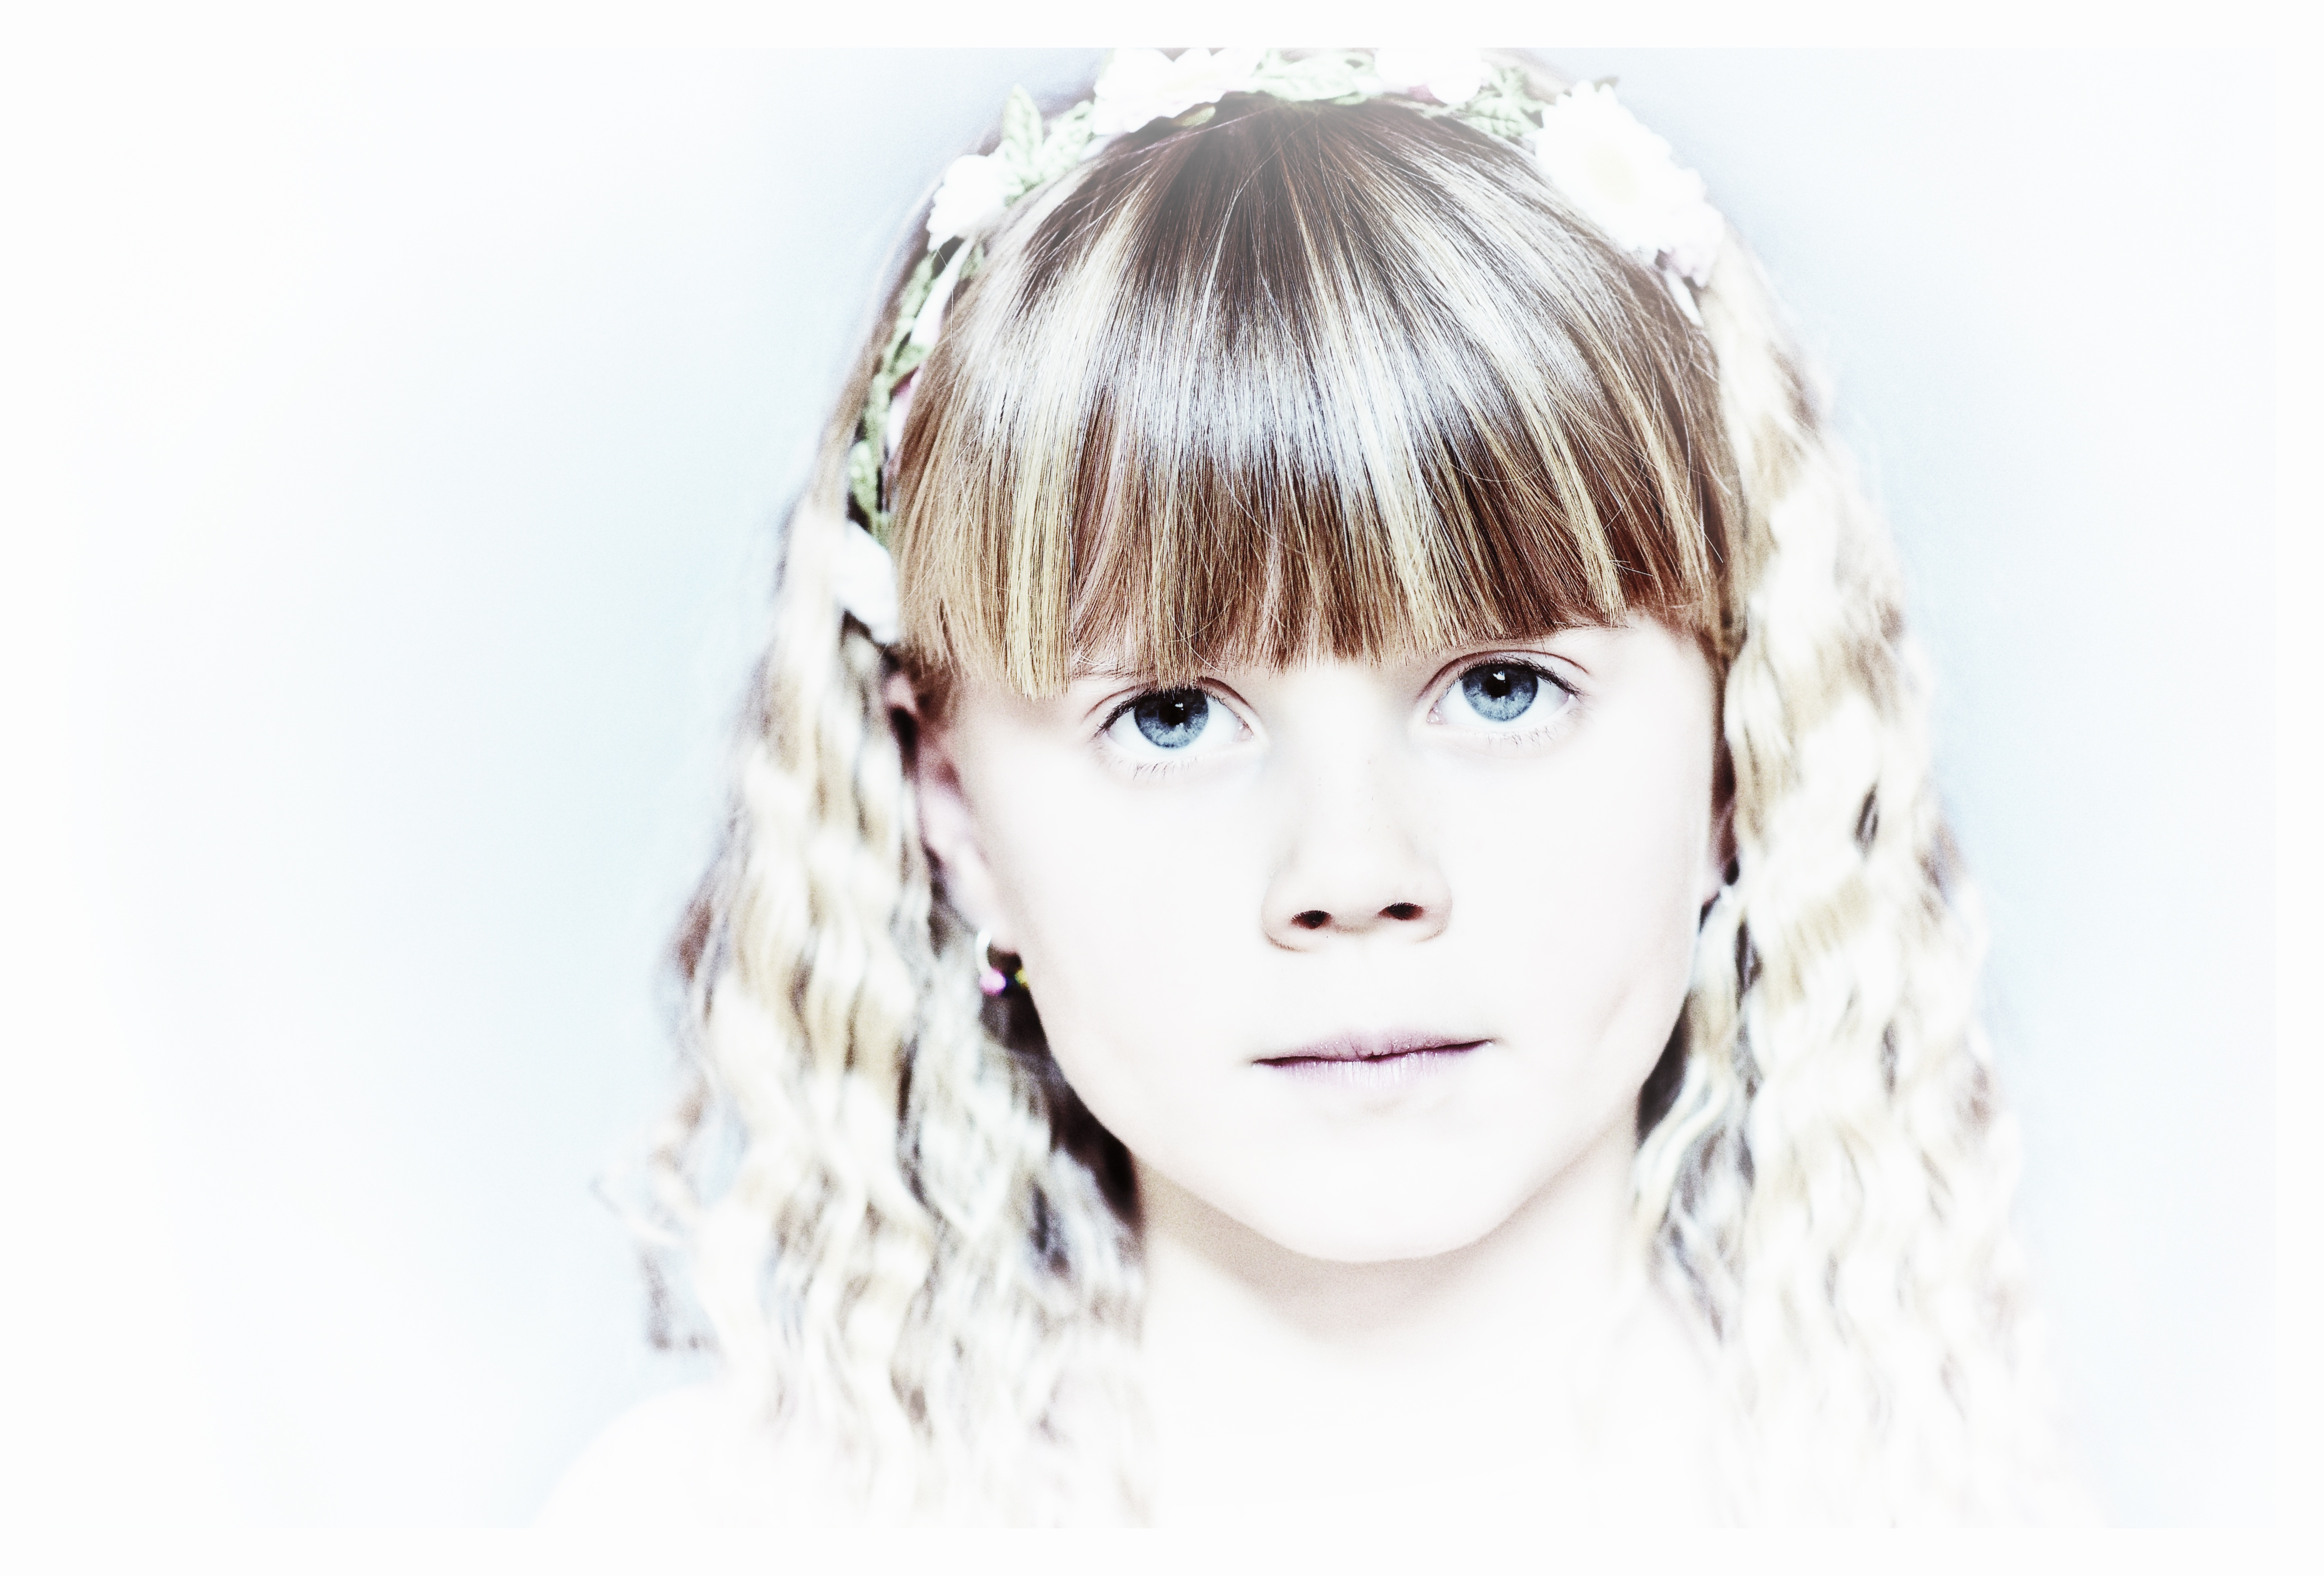
girl, hair, portrait, child, hairstyle, long hair, face, head, blond, lure, portrait photography, hair coloring, fashion accessory